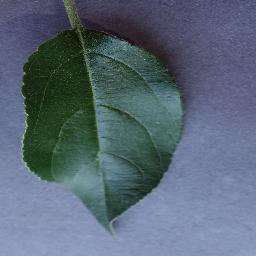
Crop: apple
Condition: healthy